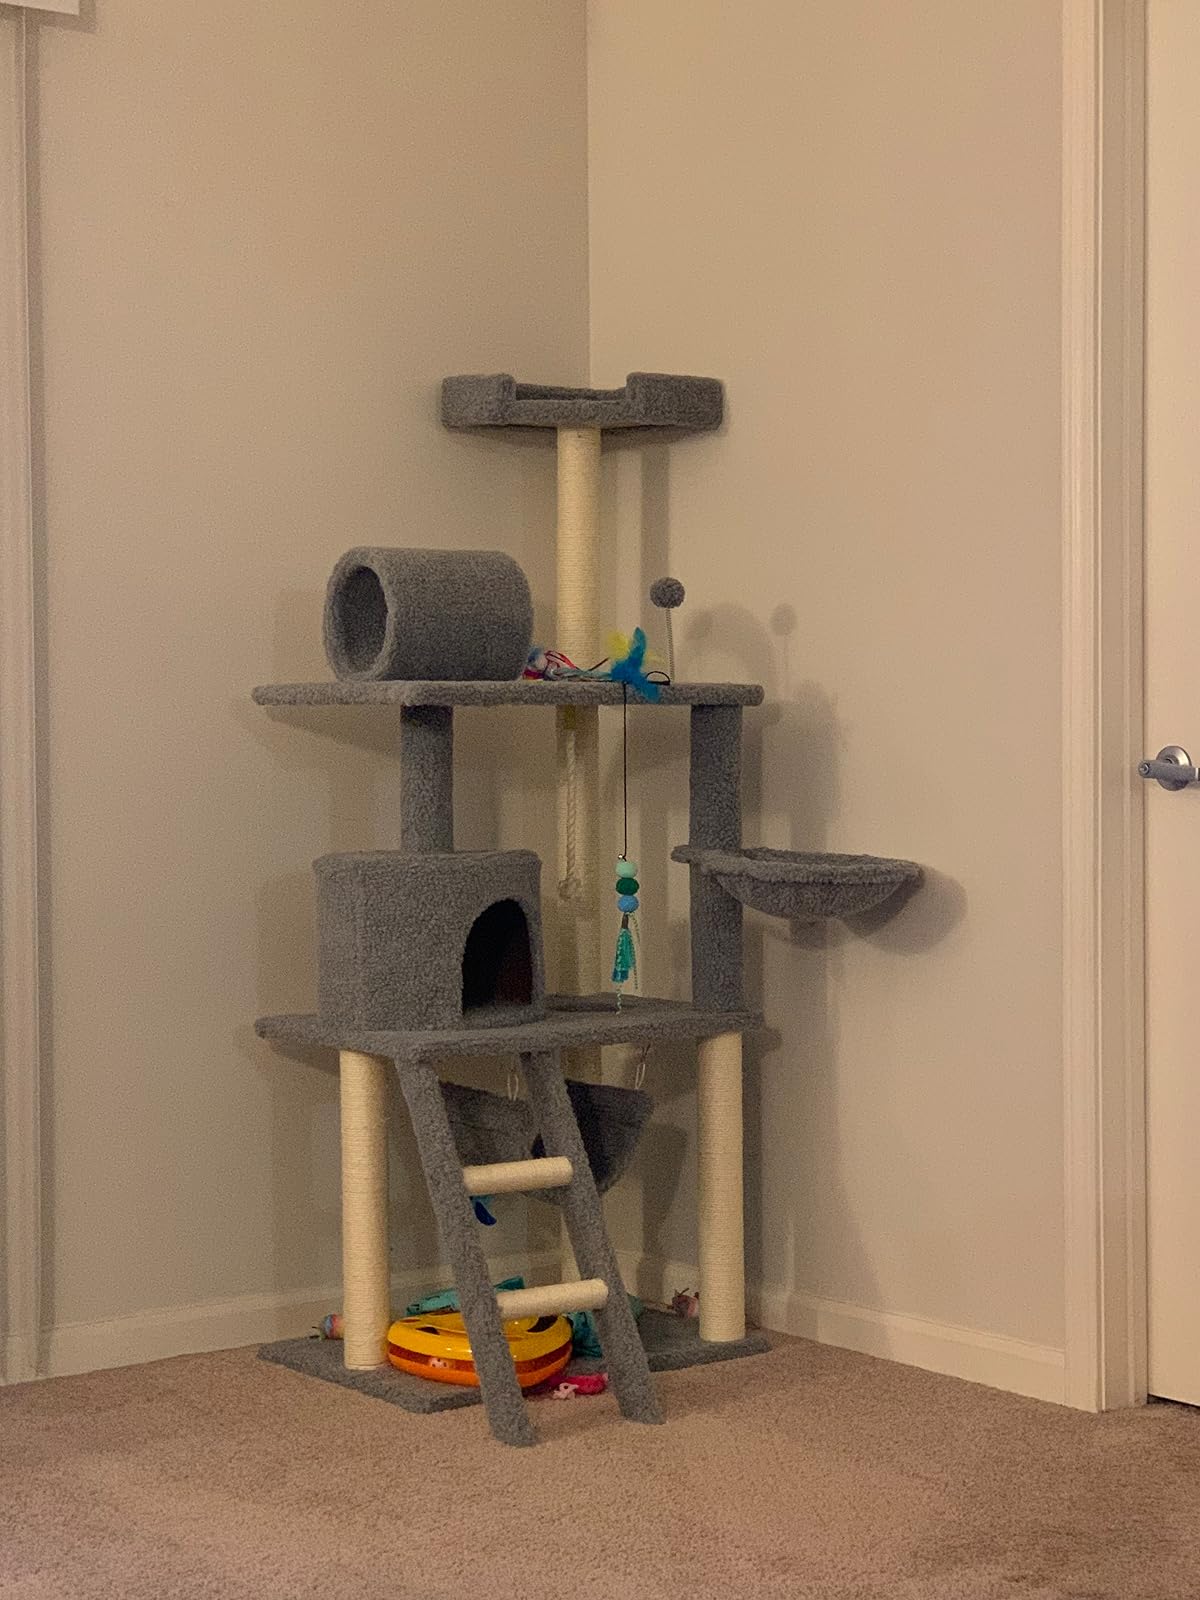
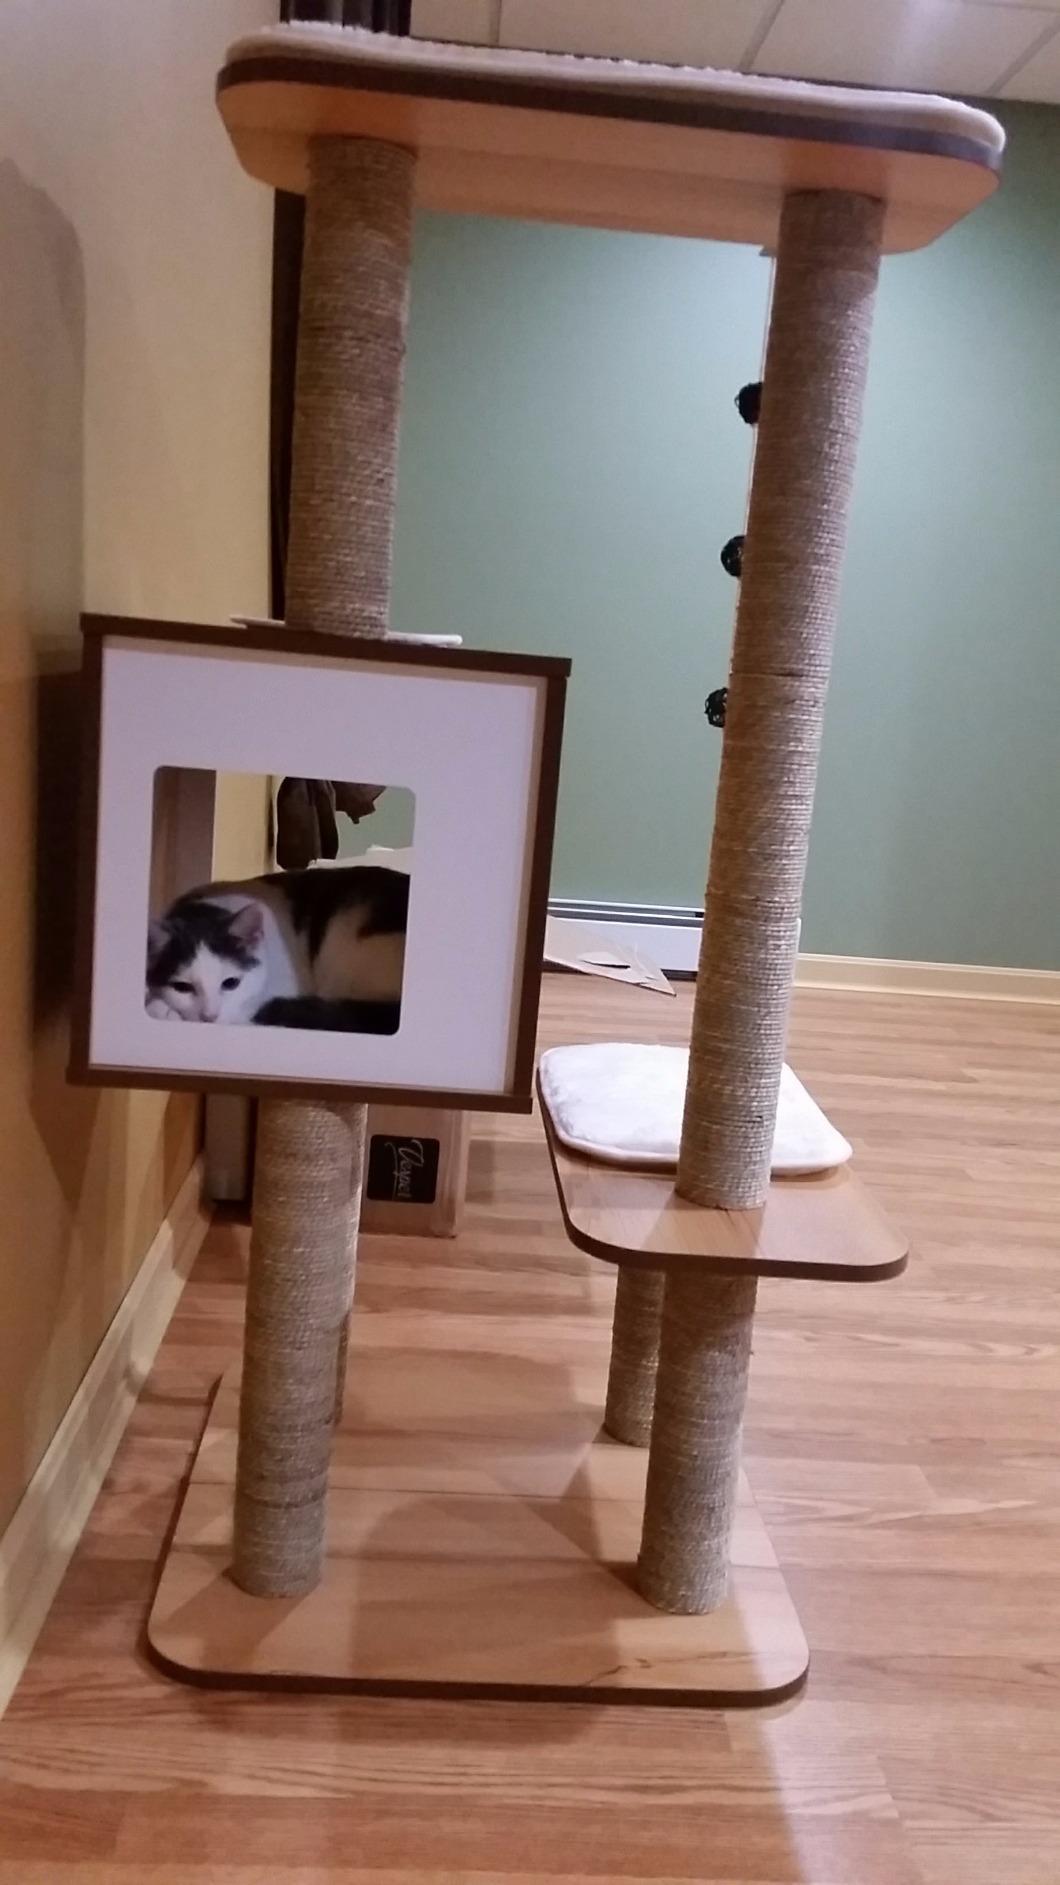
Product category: items_cat tree
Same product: no